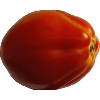
Label: Tomato 1